OfflineTV

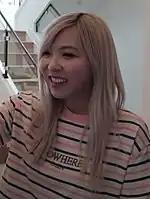
Yvonnie

Jeremy Wang (born November 25, 1991), better known by his alias Disguised Toast, is a Taiwanese-Canadian Twitch and Facebook streamer who rose to fame playing "Hearthstone". He got his alias from a Hearthstone card named SI:7 Agent, one of whose voice line is "This guy's toast," which is commonly misheard in the community as "disguised toast". Wang began his activity in the Hearthstone community by making infographics and YouTube videos of unusual card interactions that he shared on Reddit. Wang covered his face with a toast-shaped cardboard mask with sunglasses when he began streaming until he revealed his face by mistake in October 2016. In October 2017, Wang joined OfflineTV.